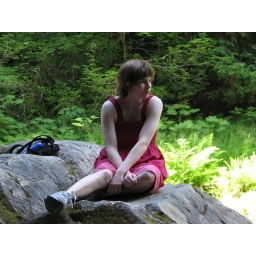
Haley on rock in the Sol Duc river